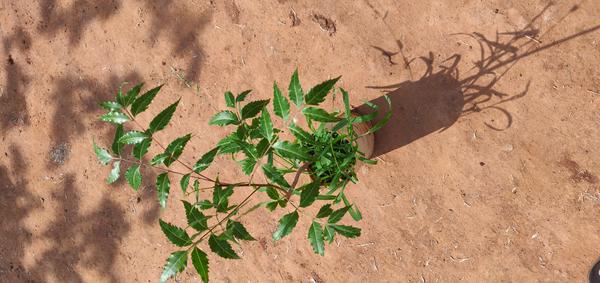
Plant: Neem